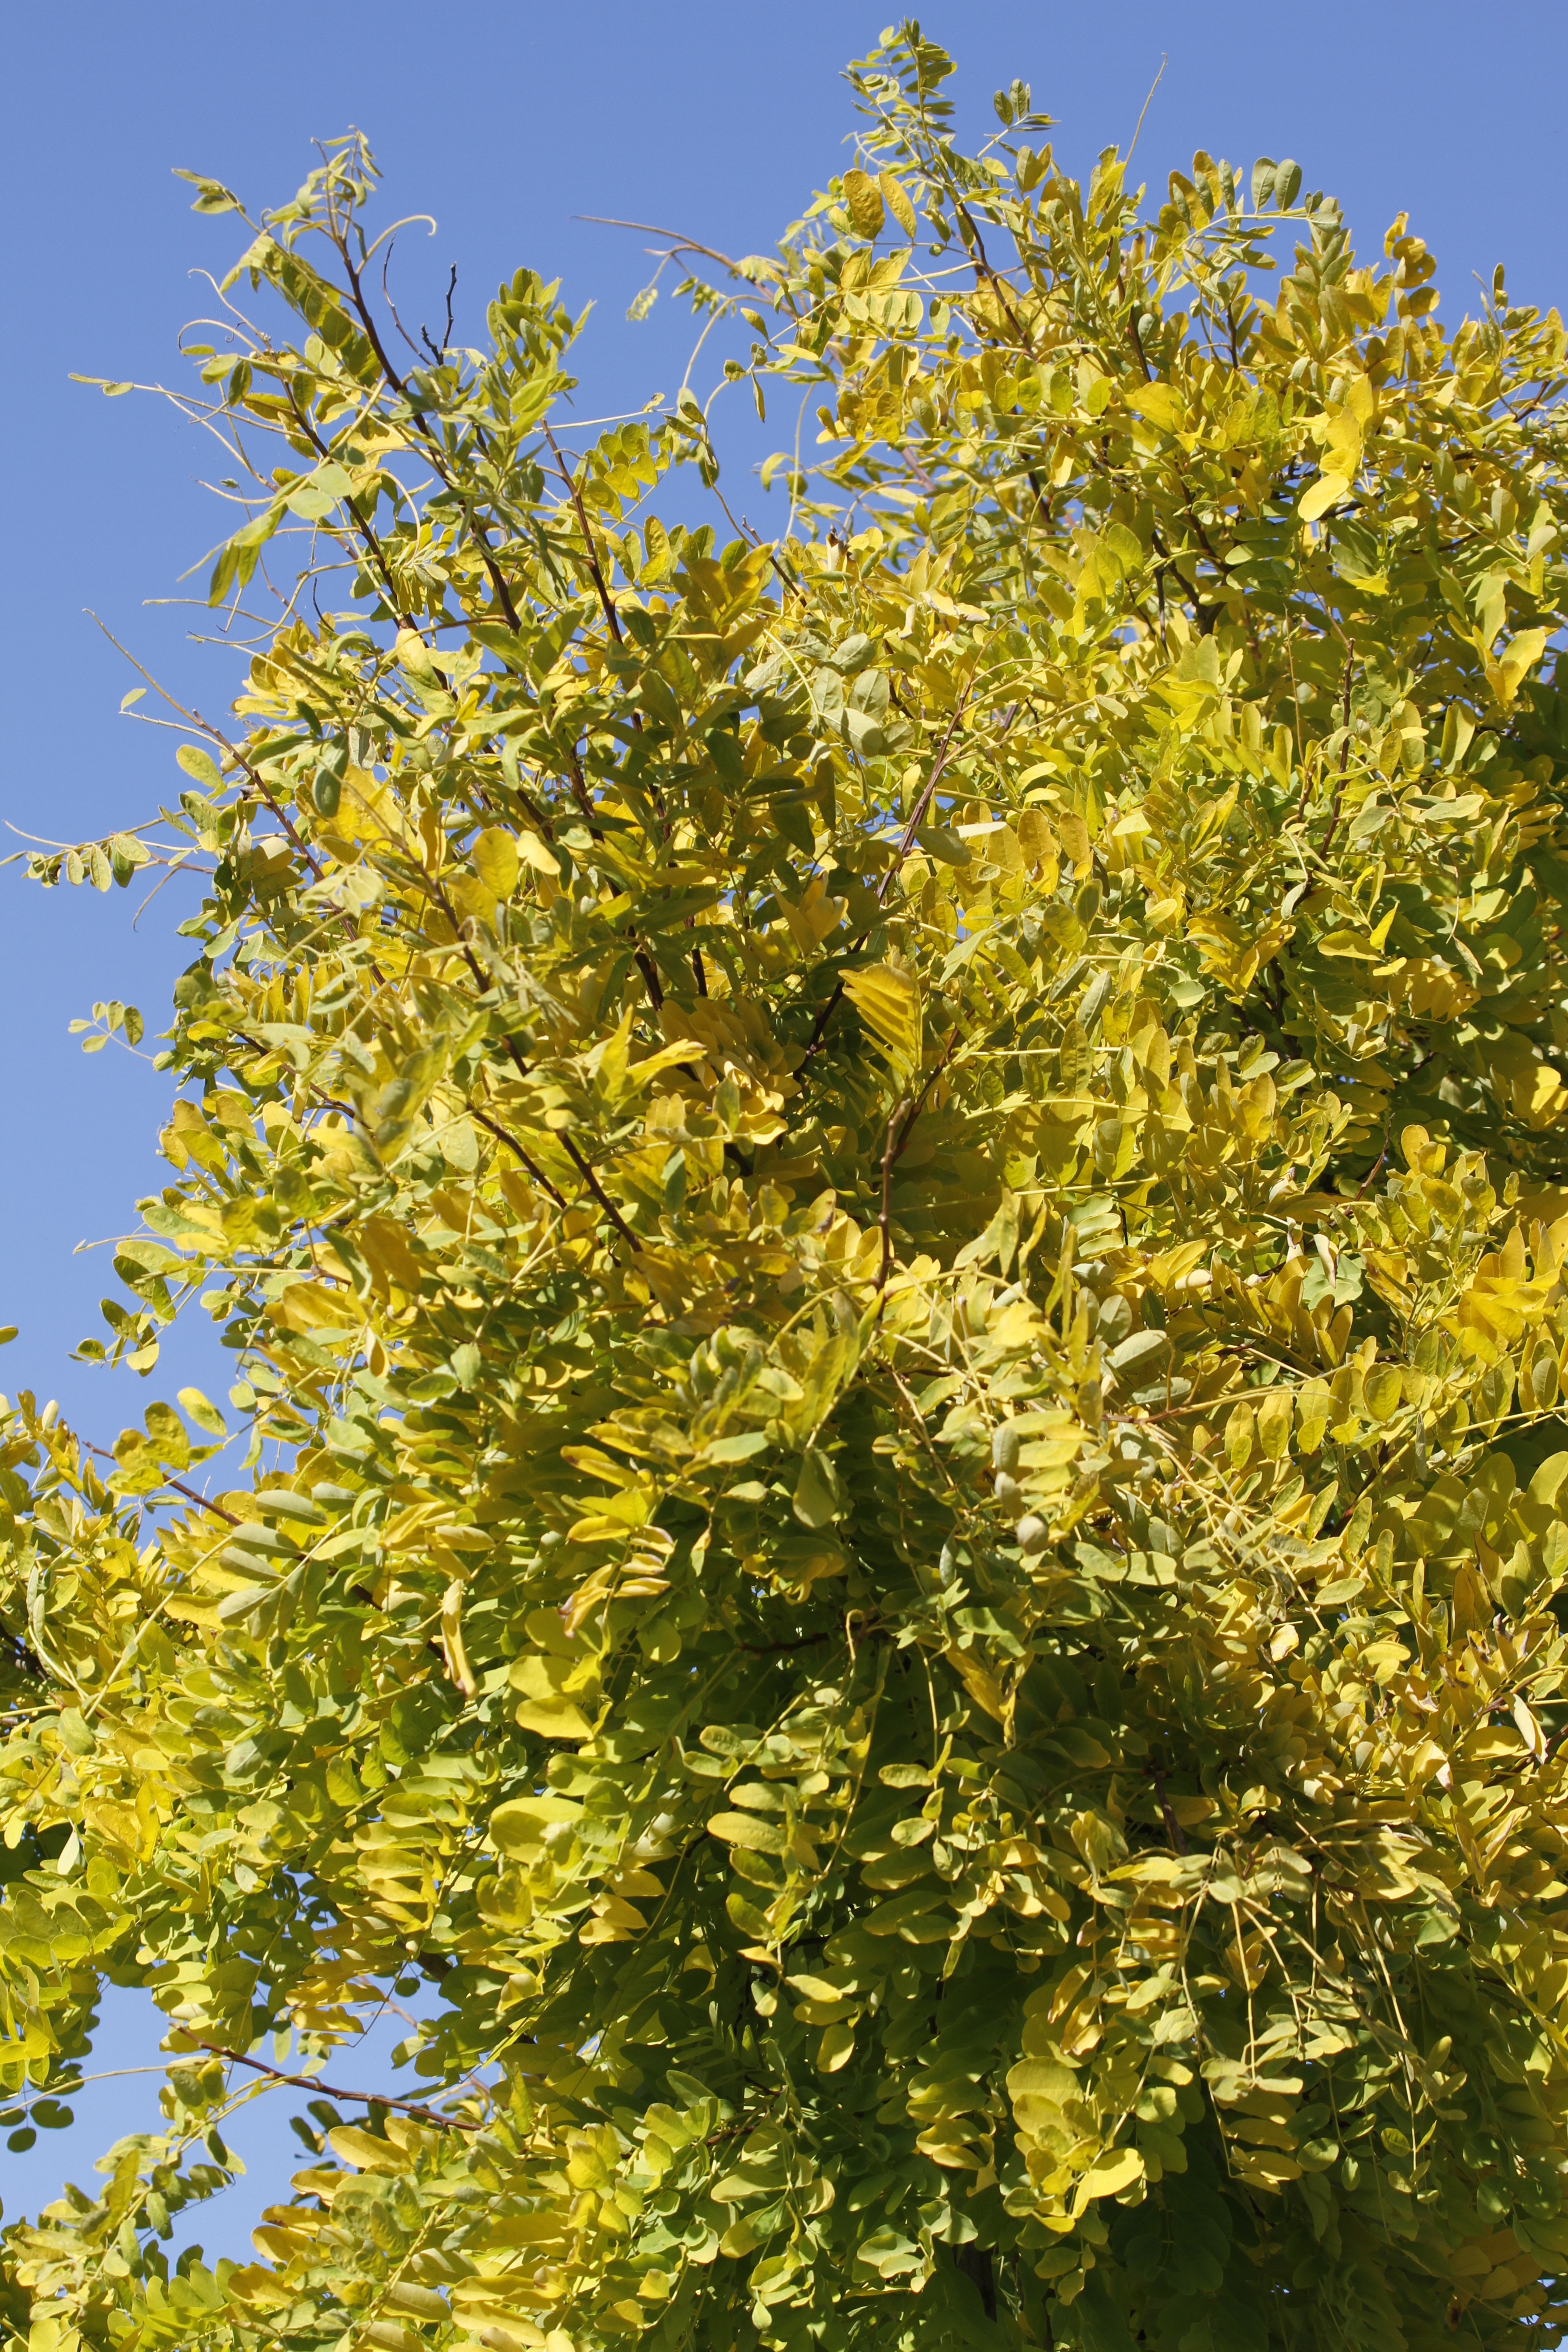
tree, branch, blossom, plant, sky, sun, sunlight, leaf, flower, cute, food, golden, produce, vegetable, evergreen, autumn, blue, yellow, flora, rapeseed, emerge, leaves, gold, shrub, fall color, fall foliage, golden autumn, mimosa, brassica, flowering plant, maidenhair tree, woody plant, land plant, mustard plant, yellowing, honey locust, gleditsia, leather sleeves tree, gleditsia triacanthos